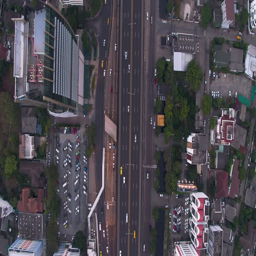
aerial view of cars running on the highway and the road , building and houses